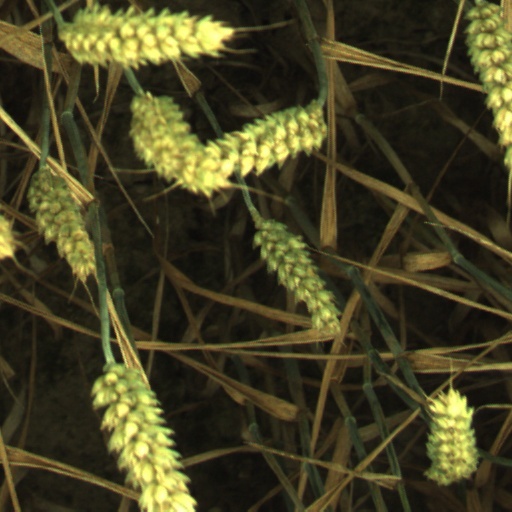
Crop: wheat